Single particle analysis

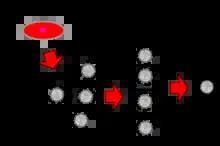
Single particle analysis segments and averages many particles from a sample, allowing for computer algorithms to process the individual images into a combined "representative" image. This allows for improvements in signal to noise, and can be combined with deconvolution to provide limited improvements to spatial resolution in the image.

Single particle analysis is a group of related computerized image processing techniques used to analyze images from transmission electron microscopy (TEM). These methods were developed to improve and extend the information obtainable from TEM images of particulate samples, typically proteins or other large biological entities such as viruses. Individual images of stained or unstained particles are very noisy, making interpretation difficult. Combining several digitized images of similar particles together gives an image with stronger and more easily interpretable features. An extension of this technique uses single particle methods to build up a three-dimensional reconstruction of the particle. Using cryo-electron microscopy it has become possible to generate reconstructions with sub-nanometer resolution and near-atomic resolution first in the case of highly symmetric viruses, and now in smaller, asymmetric proteins as well. Single particle analysis can also be performed by inductively coupled plasma mass spectrometry (ICP-MS).